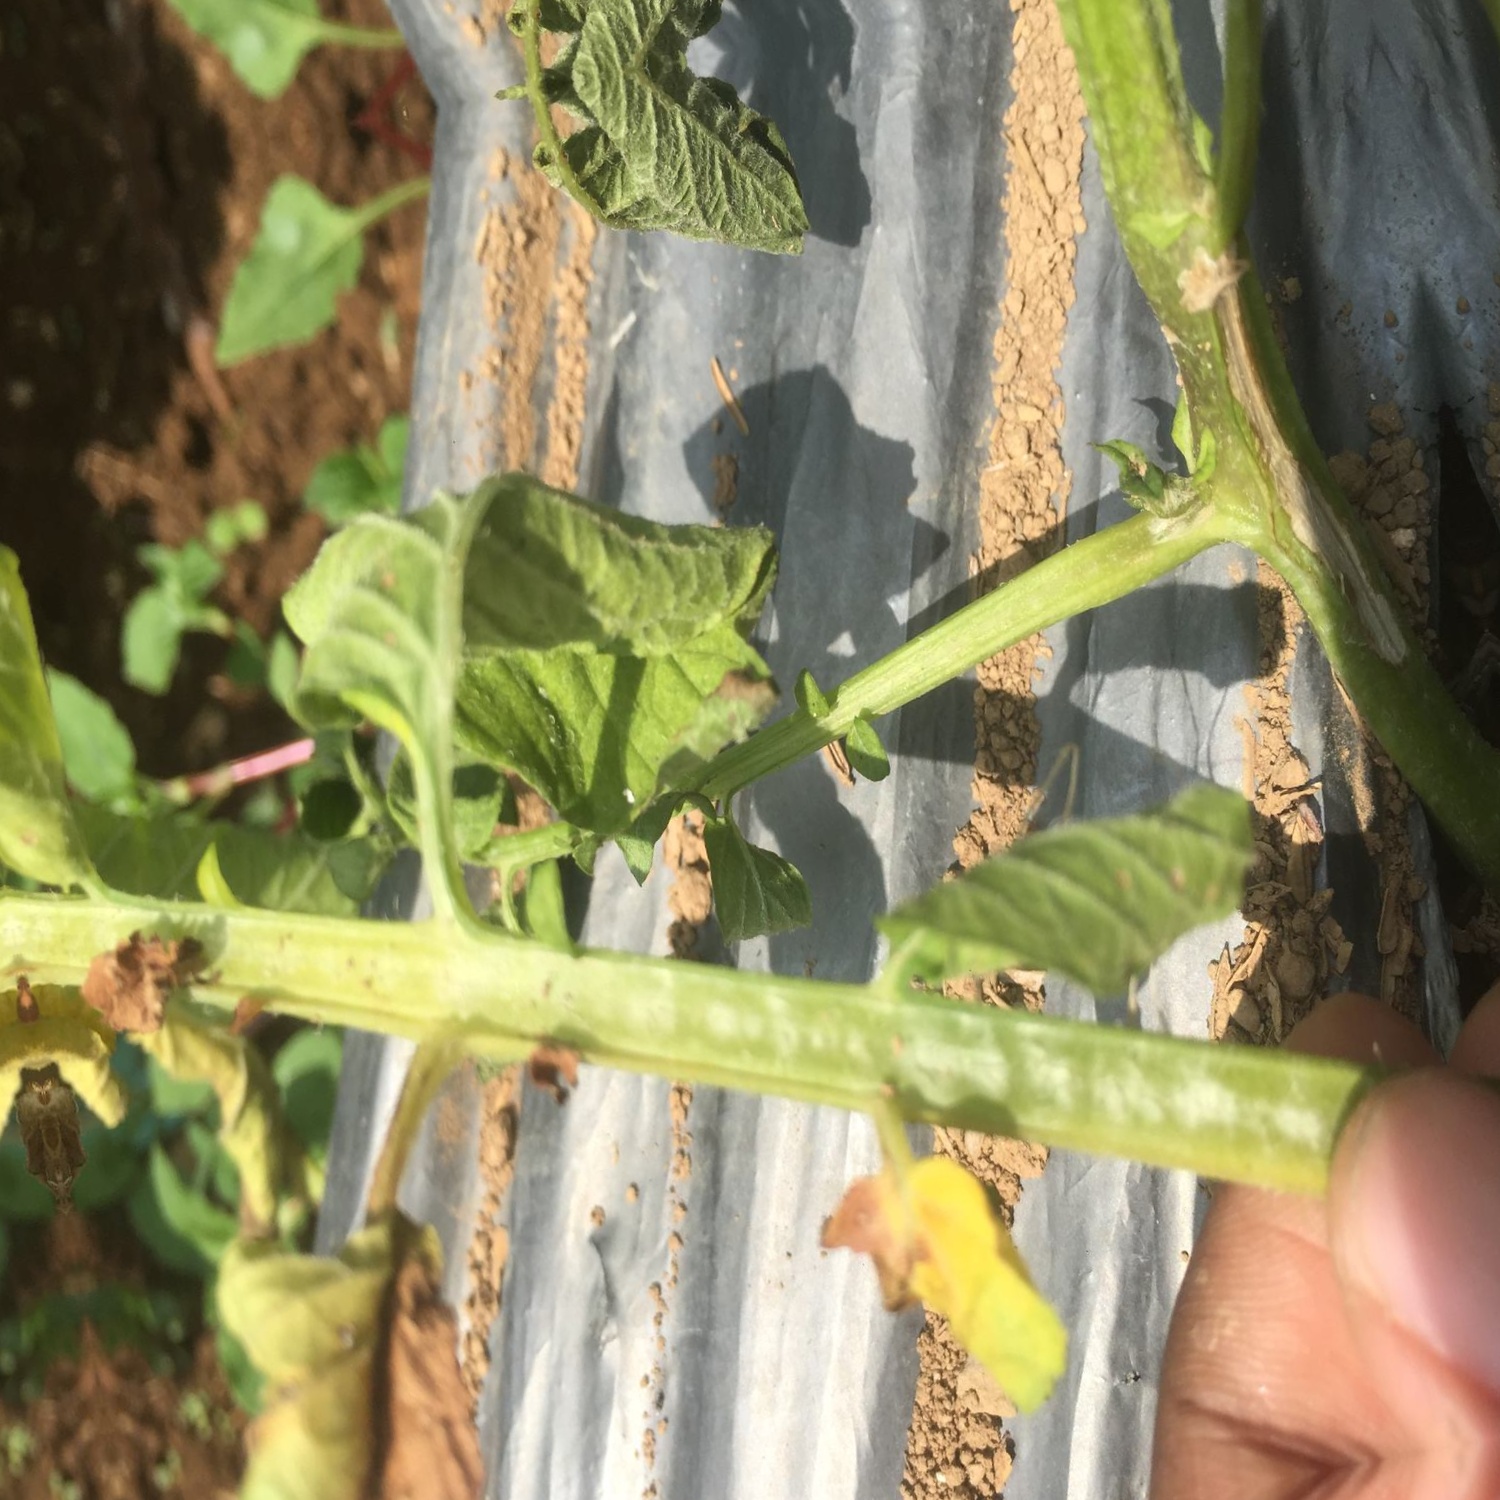
Etiqueta: Pudricion_Parda